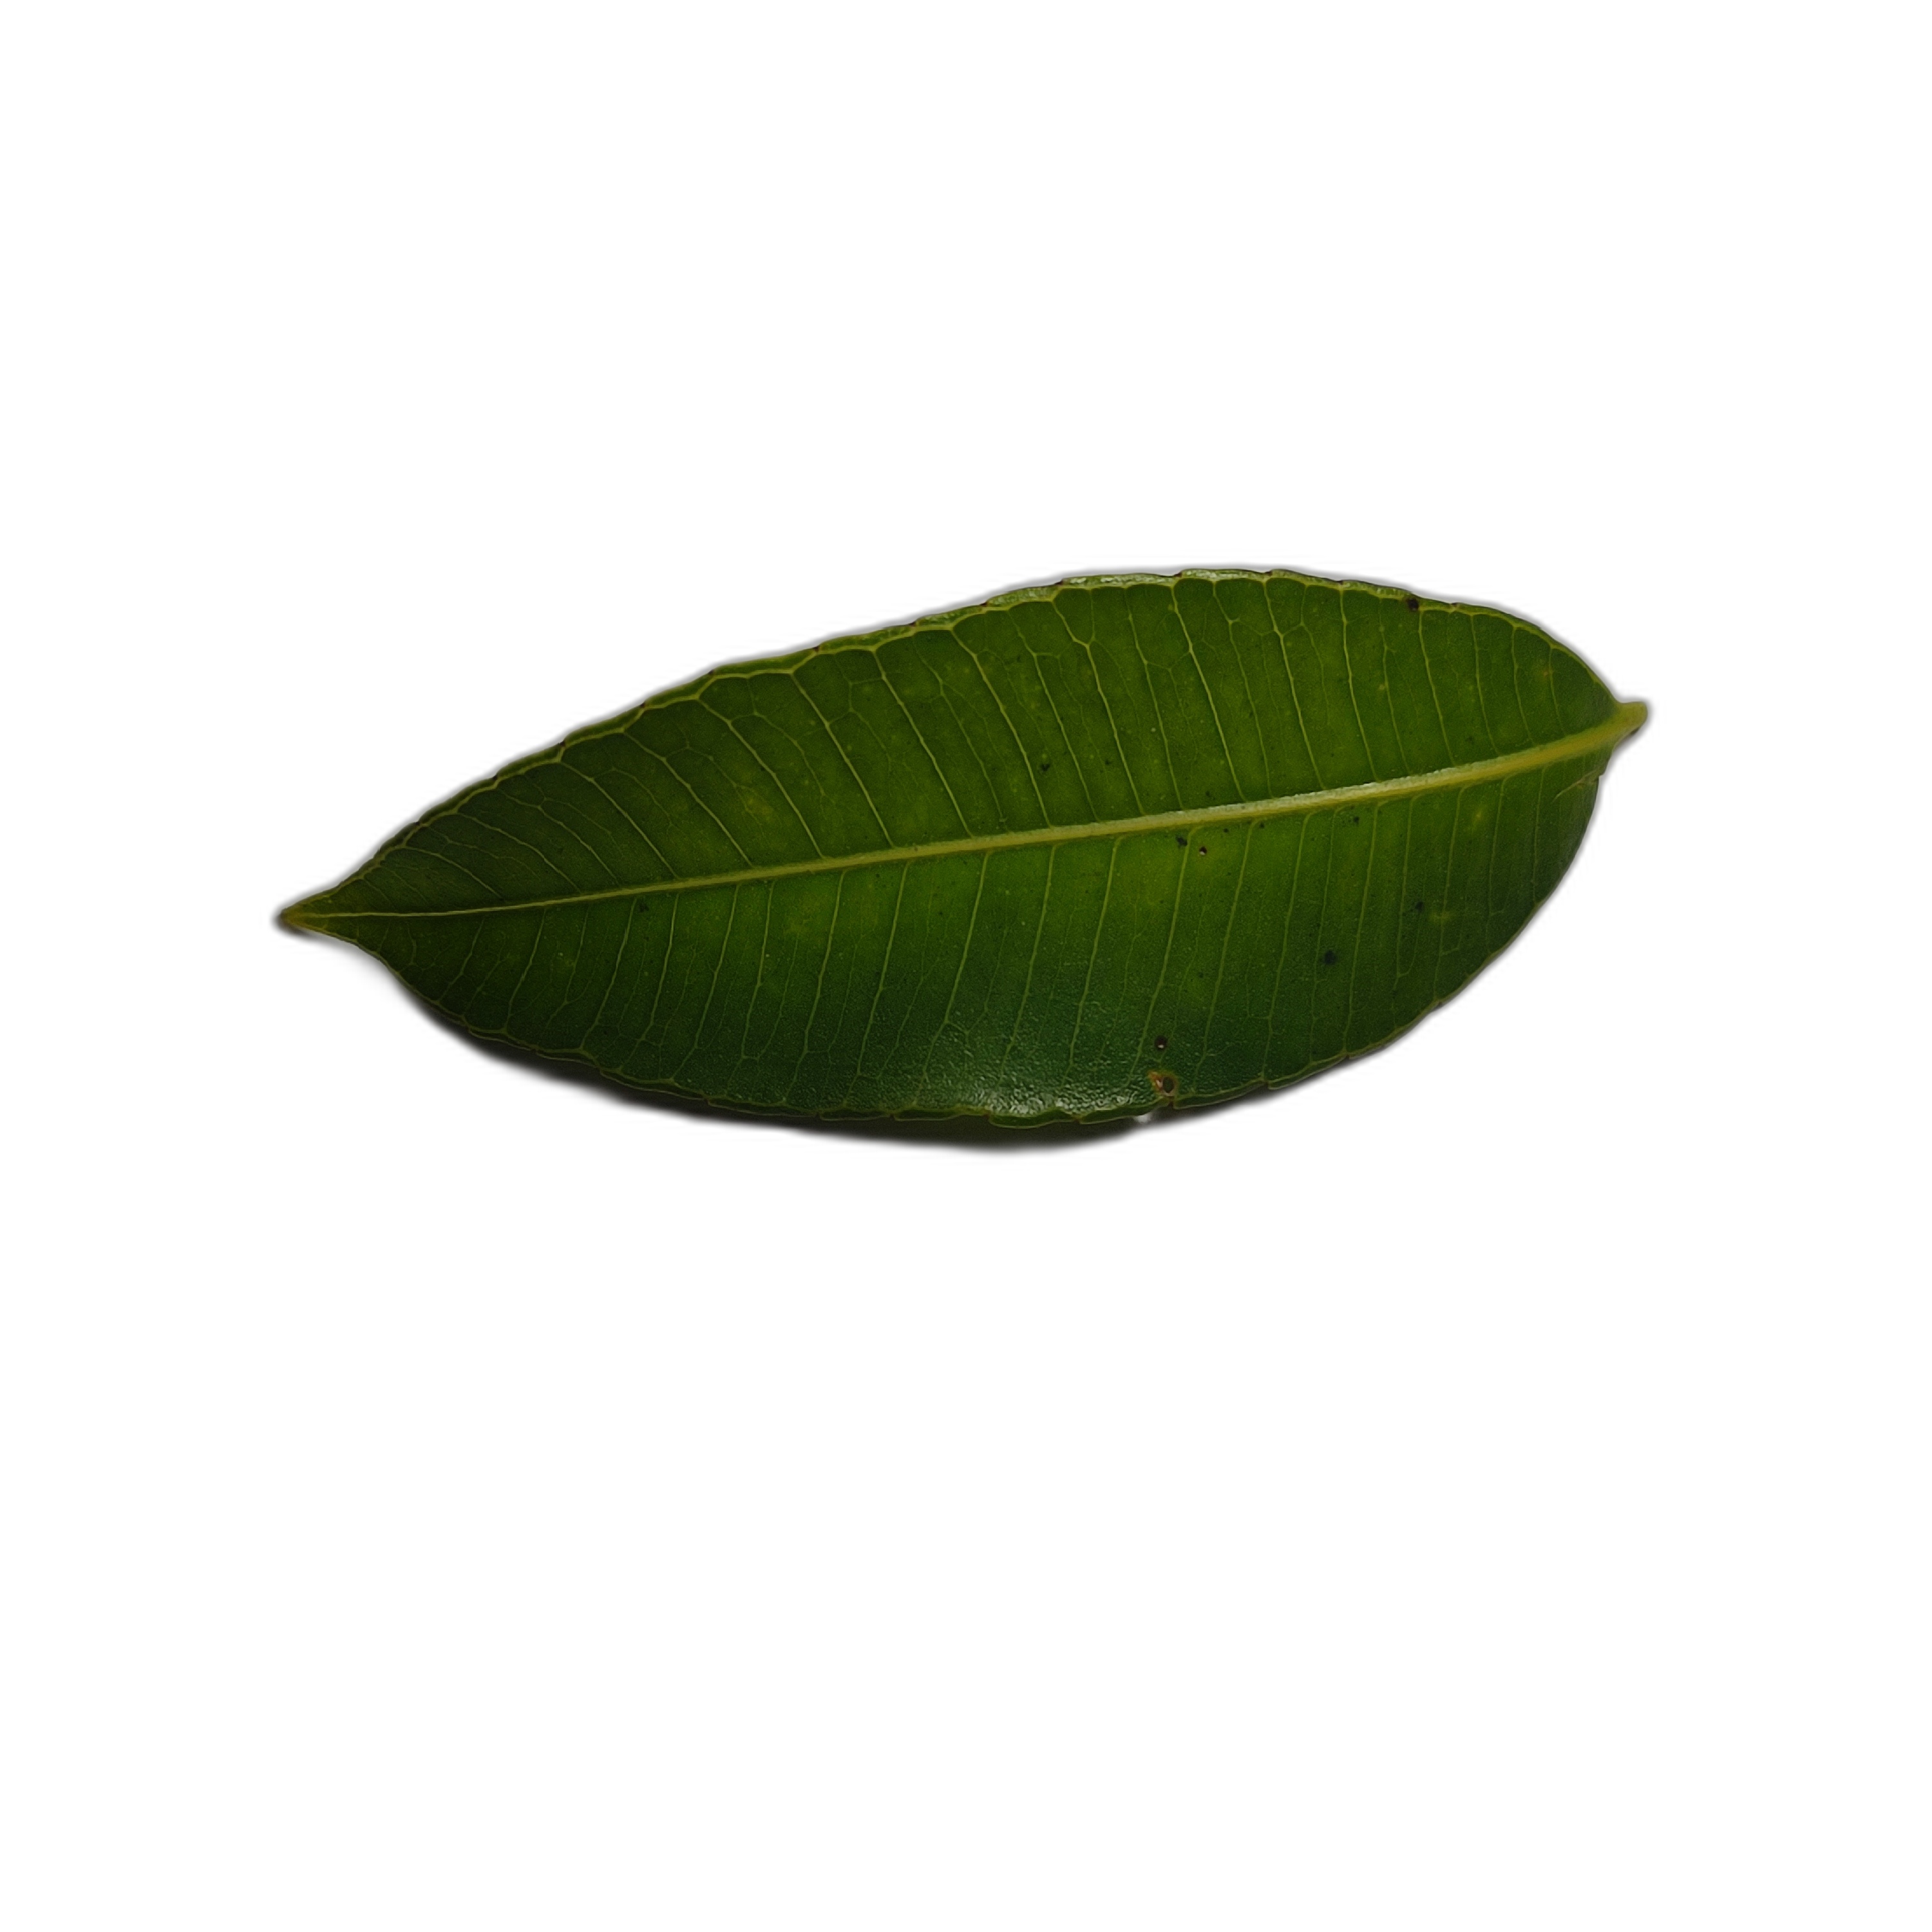
Label: healthy